MLK/FBI

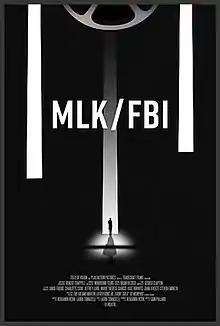
Film poster

MLK/FBI is a 2020 American documentary film directed by Sam Pollard (known for co-directing the 1987 Oscar-nominated "Eyes on the Prize"), from a screenplay by Benjamin Hedin and Laura Tomaselli. It follows Martin Luther King Jr. as he is investigated and harassed by J. Edgar Hoover's Federal Bureau of Investigation.